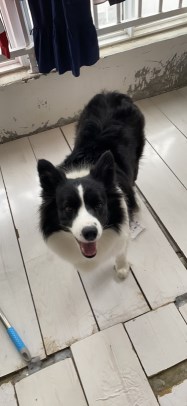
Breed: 2594-n000109-Border_collie